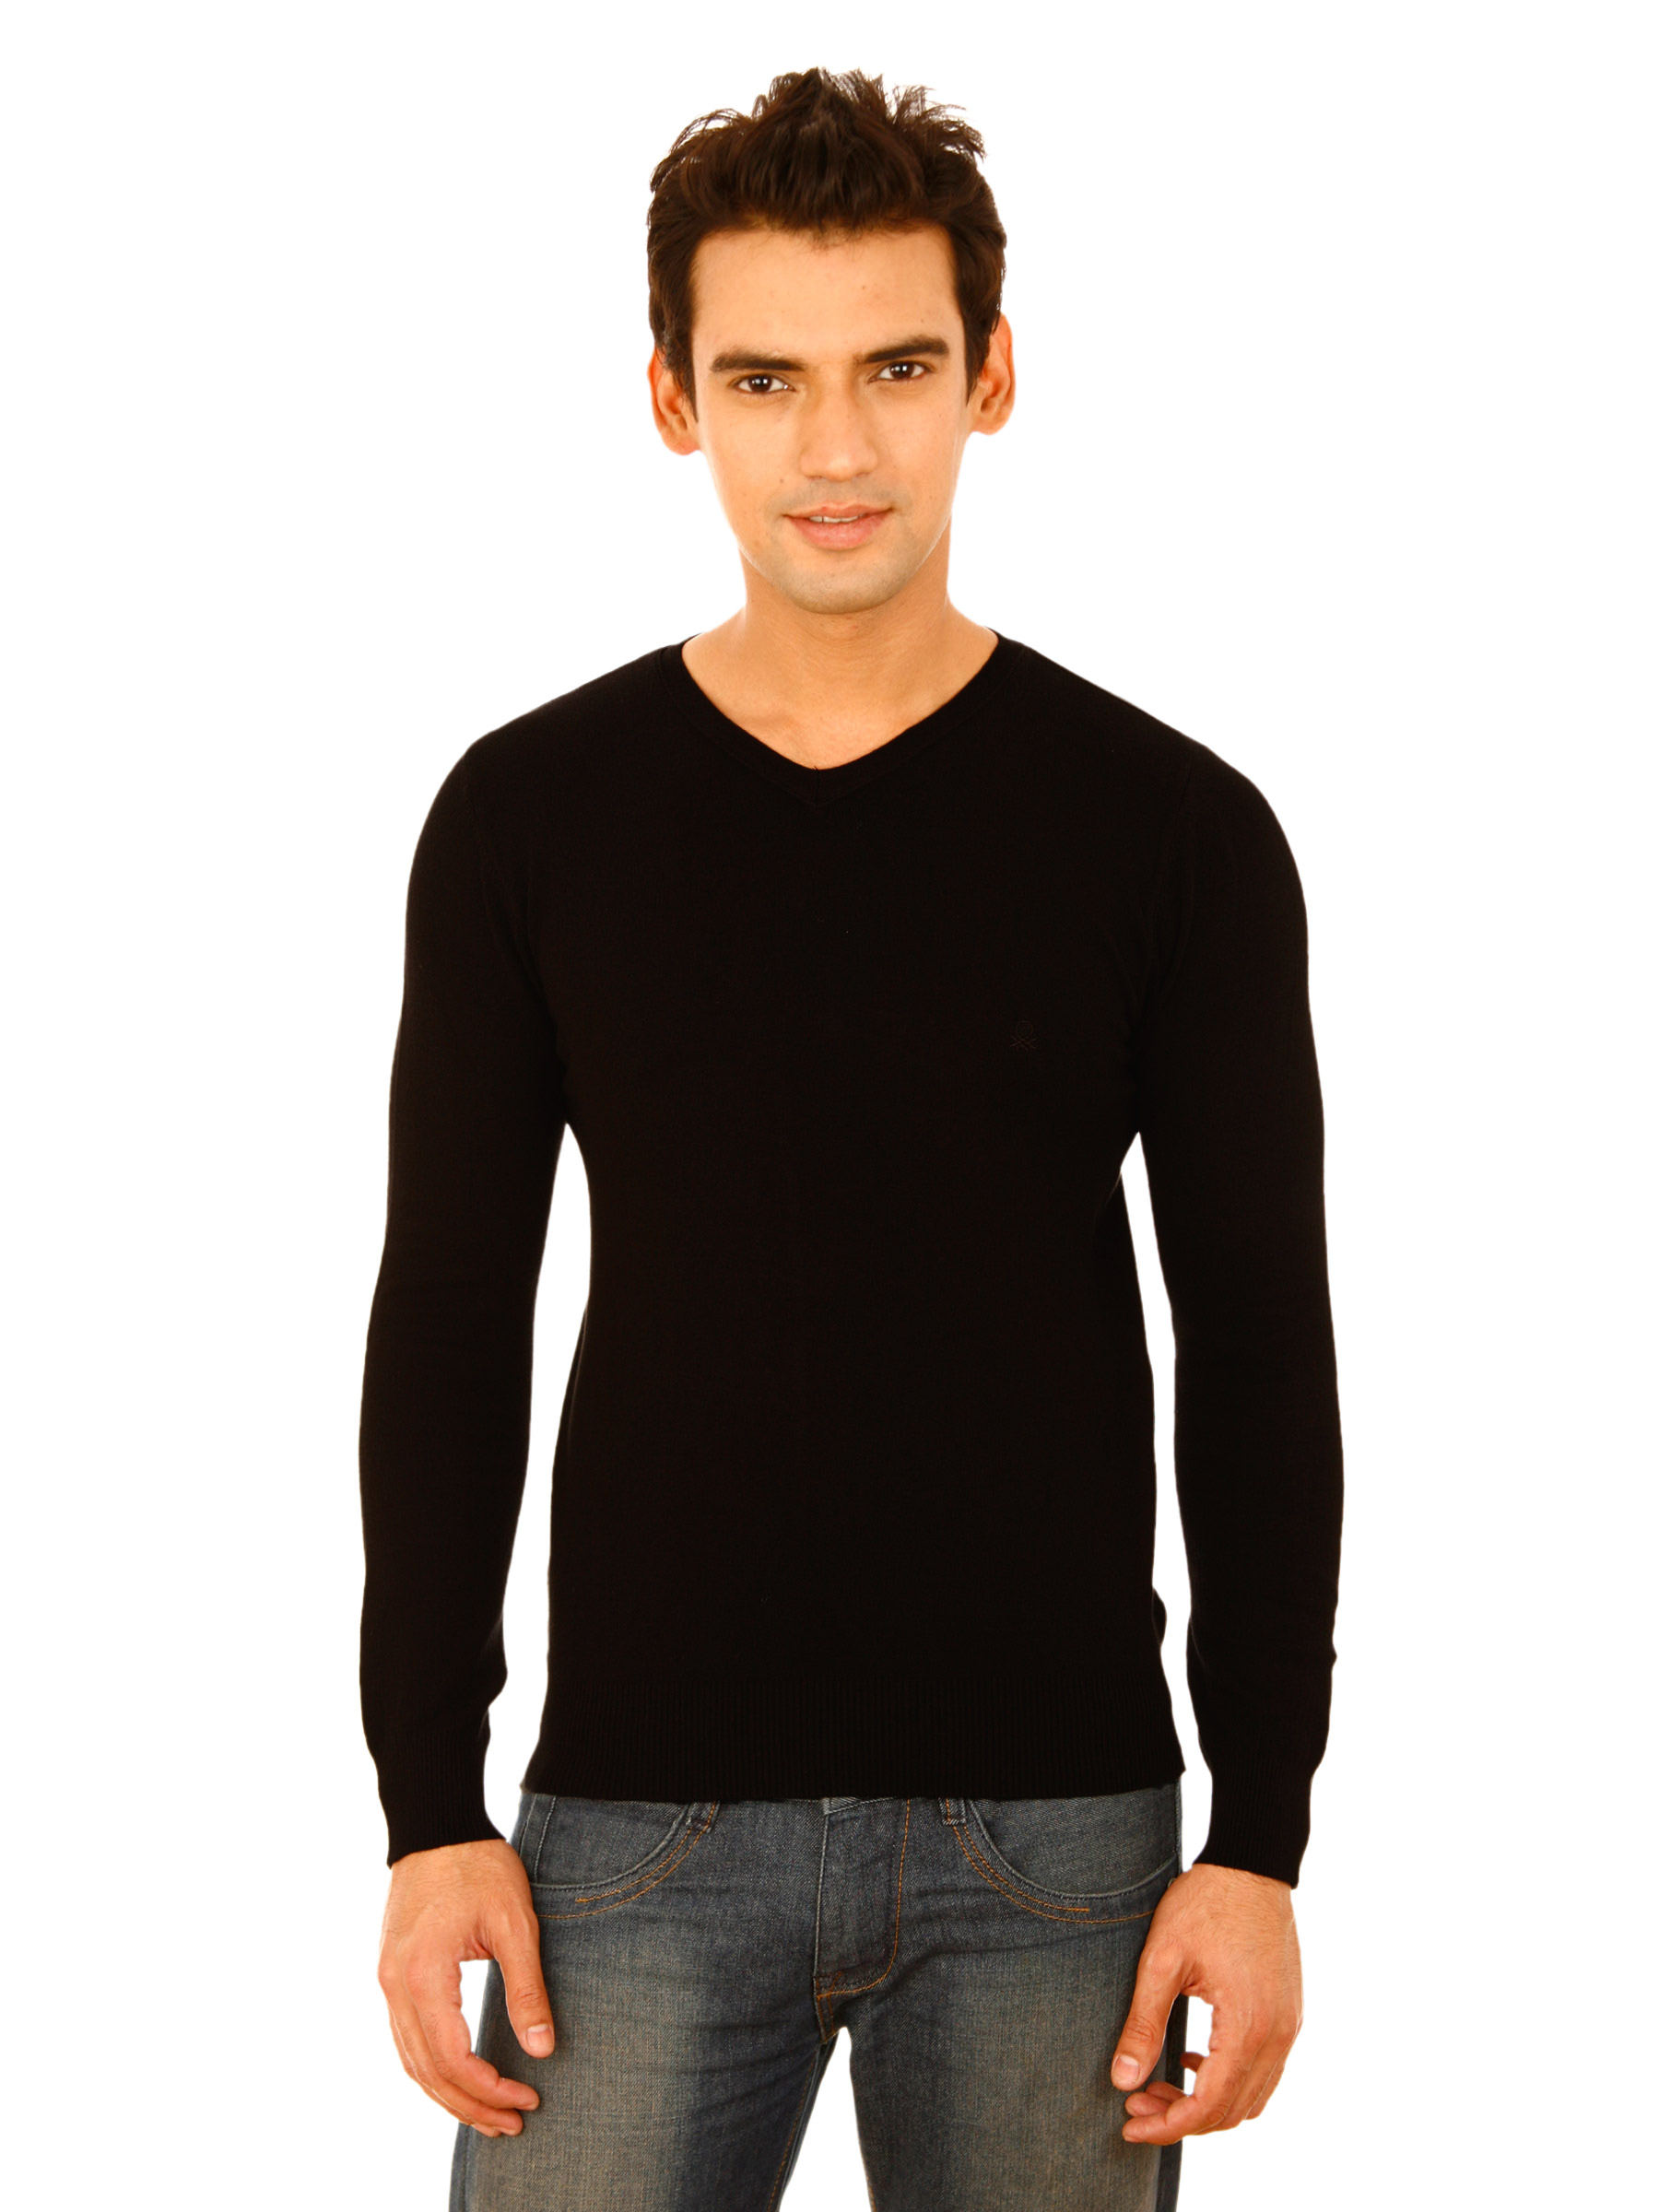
United Colors of Benetton Men Light WinterSweater Black Sweaters
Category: Apparel / Topwear / Sweaters
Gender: Men
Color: Black
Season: Fall 2011
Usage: Casual